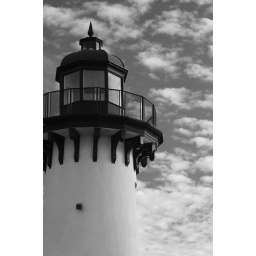
Clouds look so much better in black and white sometimes.